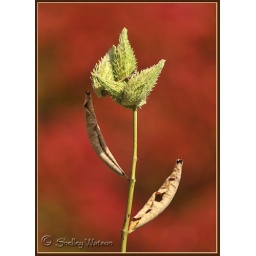
a lone milkweed with a brilliantly red maple tree far off in the distance.....